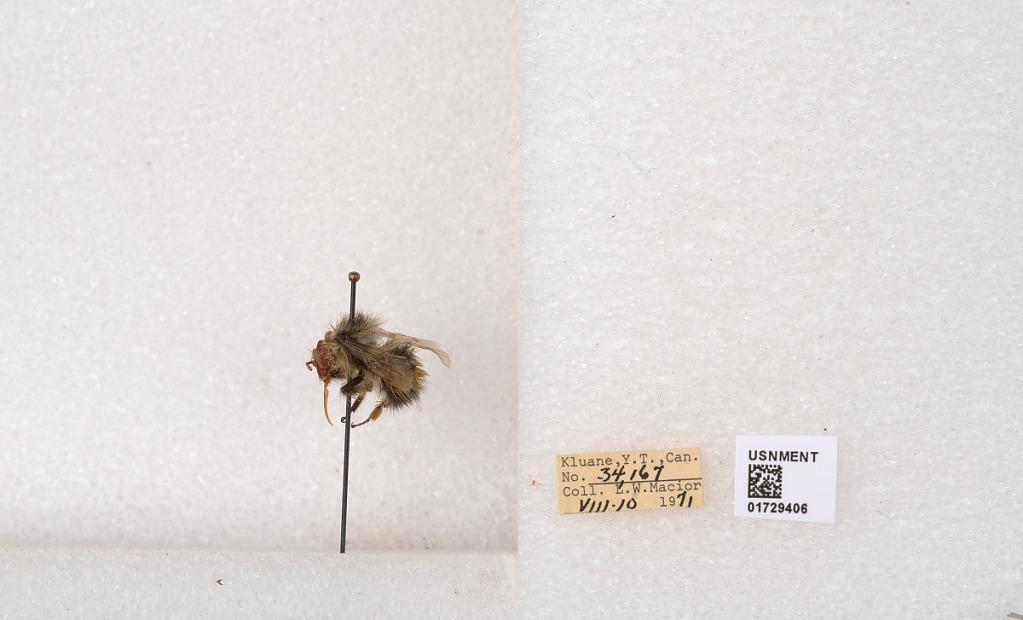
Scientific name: Bombus flavifrons Cresson
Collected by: L. Macior
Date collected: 1971-8-10
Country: Canada
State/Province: Yukon Territory
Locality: Kluane National Park and Reserve
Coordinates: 60.7493, -139.504